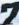
Number: 7